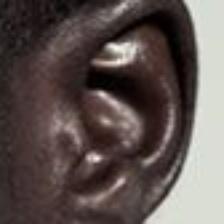
Label: faces